List of flag bearers for Sweden at the Olympics

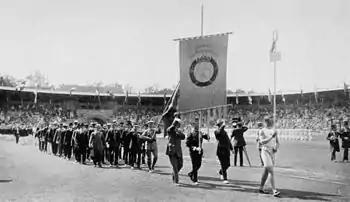
Sweden at the 1912 Summer Olympics

Flag bearers carry the national flag of their country at the opening ceremony of the Olympic Games.